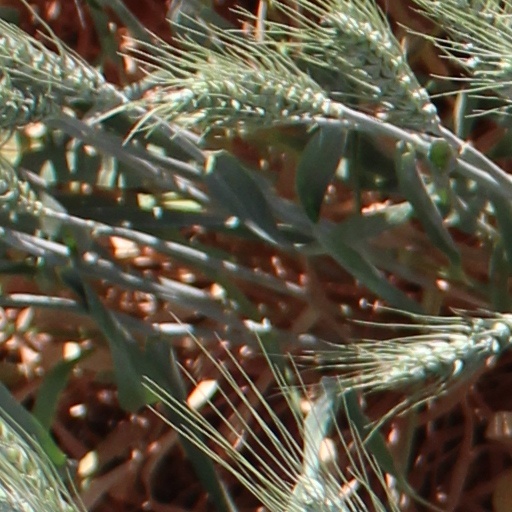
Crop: wheat